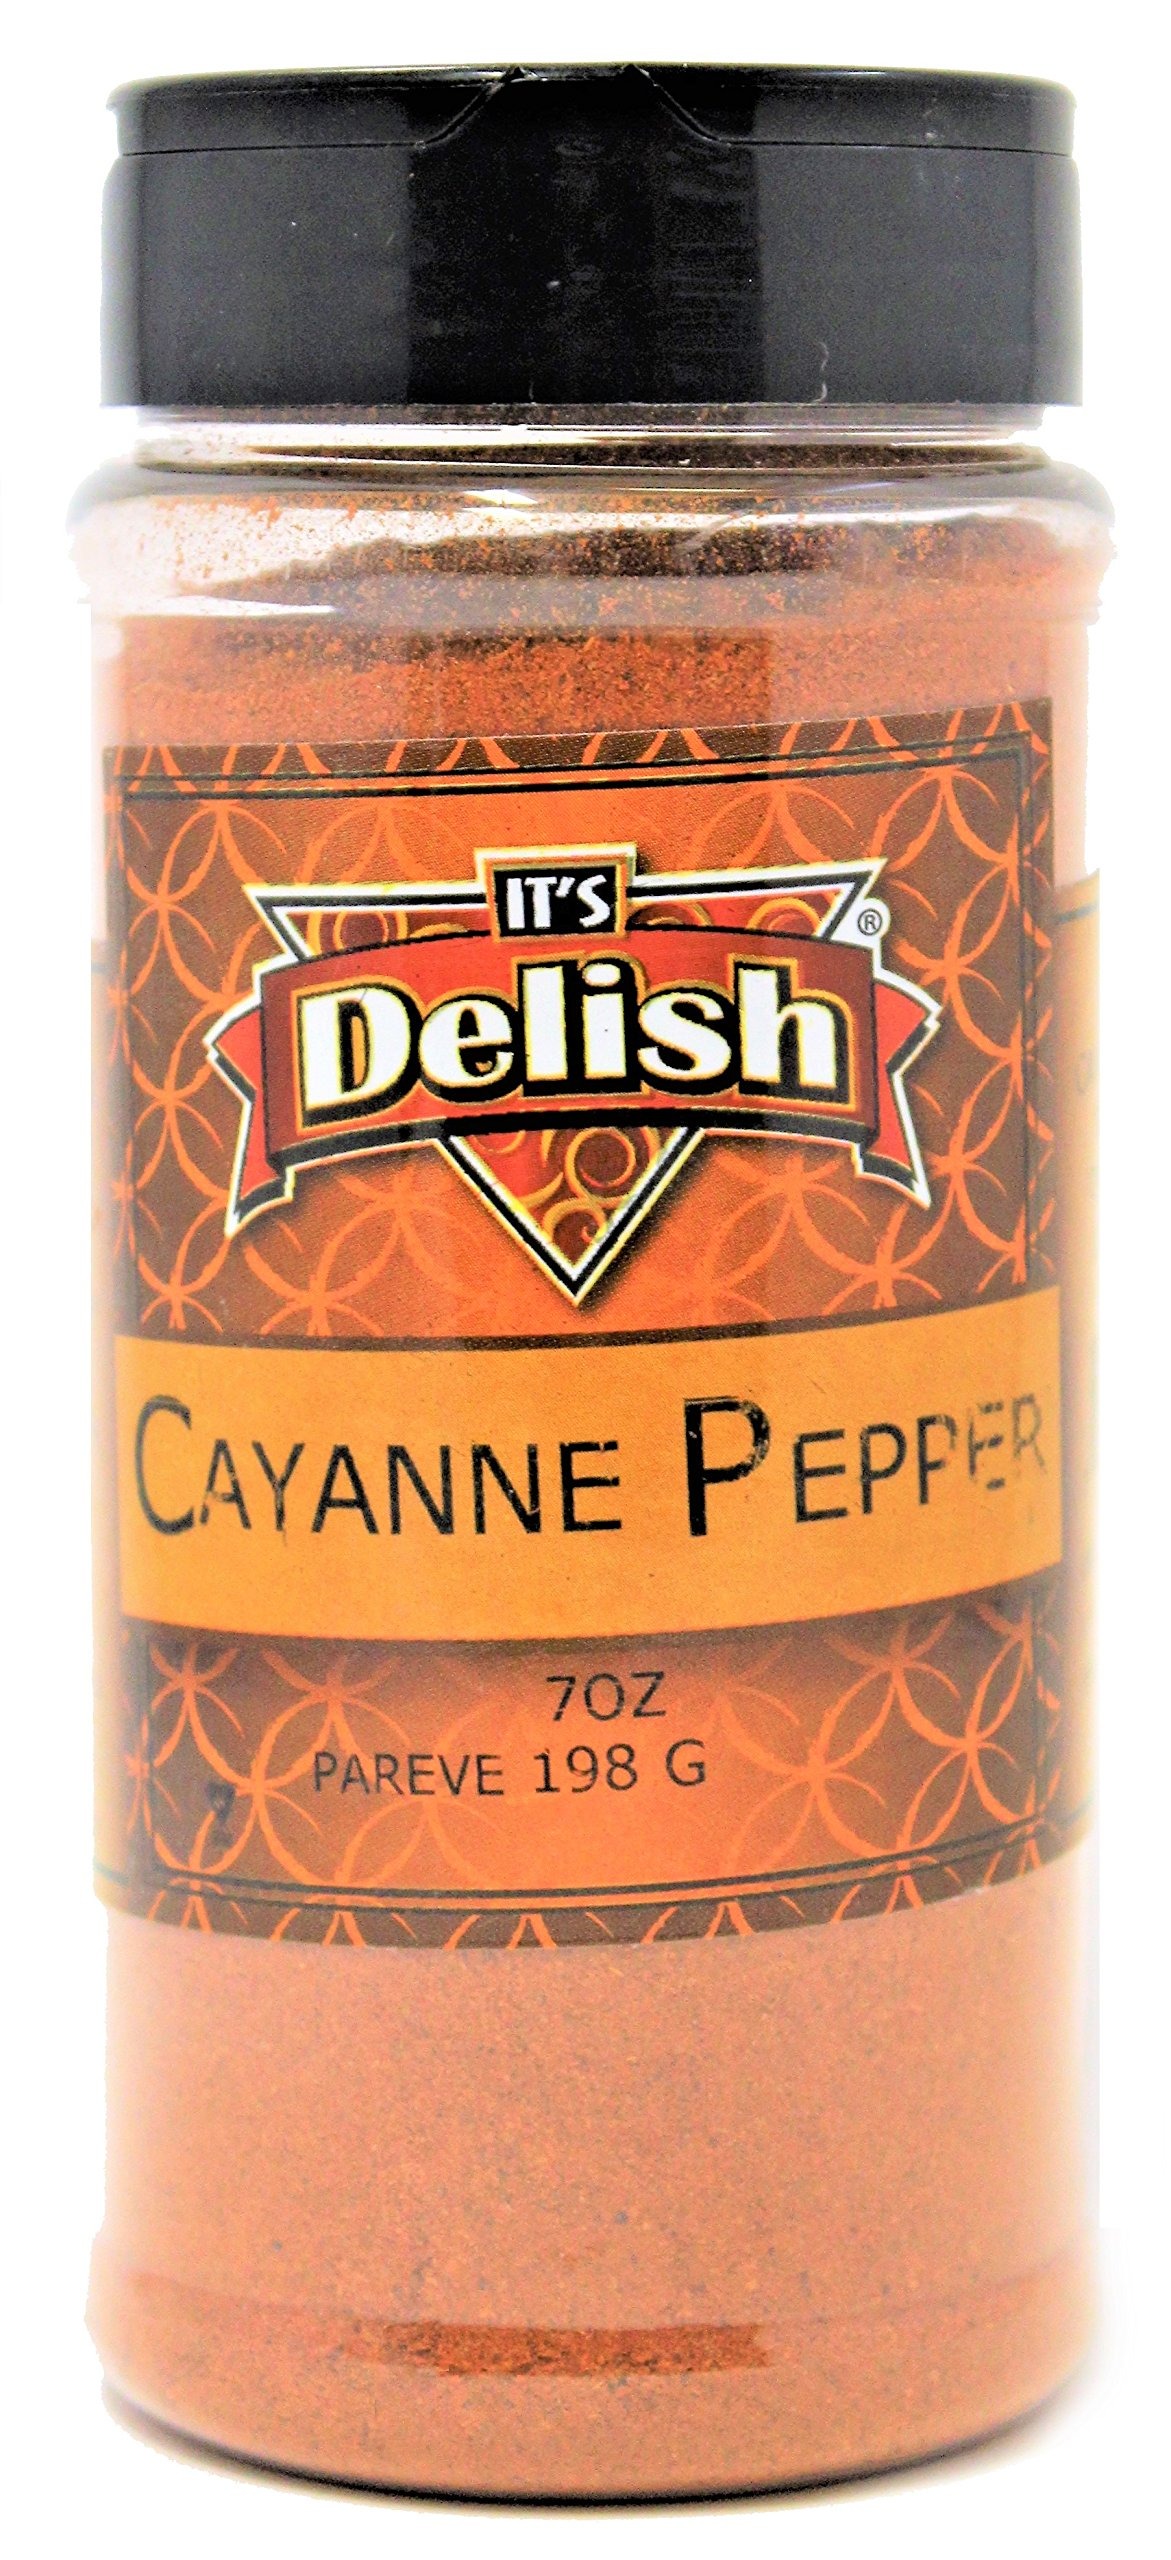
Item Name: Cayenne Pepper by Its Delish (Medium Jar), 7 Oz
Bullet Point 1: CAYENNE PEPPER POWDER: Spice up your recipes or refill old spice bottles with this cayenne pepper powder from It’s Delish. Cayenne pepper features a few health benefits like boosting metabolism, lowering blood pressure, and preventing heart disease.
Bullet Point 2: SEASON YOUR MEALS: If you are looking to add extra flavor to your recipes, a small amount of cayenne pepper will give plenty of heat to your food. Cayenne pepper is full of antioxidants that protect cells from free radicals and boost your overall health.
Bullet Point 3: BOLD TASTING SPICE: 40,000 heat units - This intense and bold seasoning is sure to bring flavor to bland or tired food. Change up your recipes by adding this fiery spice to your soups, stews, curries, ramen, and other dishes. A little goes a long way to transform the taste of a dish.
Bullet Point 4: BULK SIZE AND VALUE: This red pepper powder comes in bulk sizes for more value and can last up to 4 years if stored properly. Our cayenne is certified kosher and completely natural with no additives or fillers like MSG.
Bullet Point 5: QUALITY & KOSHER: A family-owned business based in California, It’s Delish produces gourmet goods including candies, nuts, fruits, trail mixes, and spices; for the past two decades, our company prides itself on innovation, quality, value, and service.
Product Description: <p></p><b>Cayenne Pepper Powder by Its Delish, 7 Oz Medium Jar</b> <p></p> Spice up your recipes with cayenne pepper powder from It’s Delish. With only a slight amount of this red pepper, transform your meals from bland to grand. The bold taste helps clear sinuses and tingles on the tongue. Cayenne is a popular spice in a variety of cuisines made from red hot chili peppers. It is also a key ingredient in a variety of hot sauces, particularly those employing vinegar as a preservative. Also, Cayenne pepper, by weight, is high in vitamin A. It also contains vitamin B6, vitamin E, vitamin C, riboflavin, potassium, and manganese thus giving it many health benefits. <p></p>At 40000 heat units, our cayenne pepper lends an astonishing heat to many types of foods, like curry, wings, stir fry, stew, and even as a garnish, so starting with a small amount is definitely recommended! Cayenne pepper is often spread on sandwiches or similar items to add a spicy flavor. Enjoy this wonderful spice in sauces, dips, soups and meats etc. Bon Appetit!<p></p><b>About It's Delish!</b> <p></p>It's Delish was established in 1992 and is located in North Hollywood, California. It's Delish is a food manufacturer and distributor who produces over 500 gourmet food products including licorice, sour belts, taffies, caramels, Jordan almonds, chocolates, nuts, fruits, trail mixes, spices, and the spice blends. It's Delish also produces organics and all natural products. We give you the opportunity to order from the factory direct!<p></p>It’s Delish! prides itself on the four pillars that are at the foundation of everything we do.<p></p>Innovation Quality Value Service
Value: 7.0
Unit: Ounce

Price: 18.99